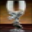
Label: cup